New Jersey Institute of Technology

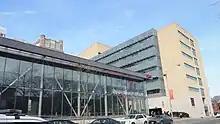
New Jersey Innovation Institute

The College of Architecture and Design houses the School of Architecture (SOA) and the School of Art and Design. The college offers undergraduate degrees in architecture, digital design, industrial design, and interior design as well as graduate degrees in architecture, infrastructure planning, and urban systems. HCAD is the only college at NJIT to have its own designated library. The library contains materials related to the majors offered in HCAD in the form of periodicals, reference materials, rare books, visual materials, including architectural drawings, prints, postcards, and maps, digital databases, and a materials library.